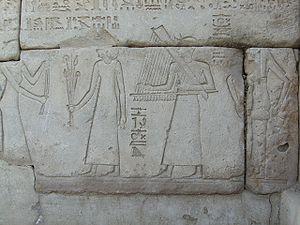
Relief du mur de Trajan et Domitien représentant une procession de chanteurs et musiciens en l'honneur du dieu Montou de Medamoud.
Le temple de Montou situé à Médamoud, anciennement Madu, est un temple égyptien voué au culte de Montou. Ce site localisé au nord est de Karnak et à 8 km de la ville de Louxor fut fouillé par l'archéologue Fernand Bisson de La Roque de 1925 à l'après-guerre, et révéla de nombreuses constructions dont un temple de briques crues dédié à l'ancien dieu de la guerre à la tête de taureau Montou daté de Sésostris III. Ce temple remplaça un ancien sanctuaire composé d'une enceinte ouverte par un pylône et enfermant deux buttes qui abritaient des chapelles de culte. On pense que ce sanctuaire primitif remonte à l'Ancien Empire.